Prime Minister of South Korea

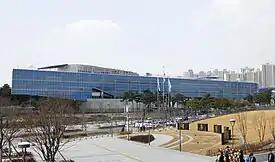
Office of the Prime Minister in Sejong City

The Prime Minister's Office consists of two organisations – the Office for Government Policy Coordination and the Prime Minister's Secretariat, which are led by a ministerial-level minister for government policy coordination and a vice-ministerial-level chief of staff to the prime minister, respectively.